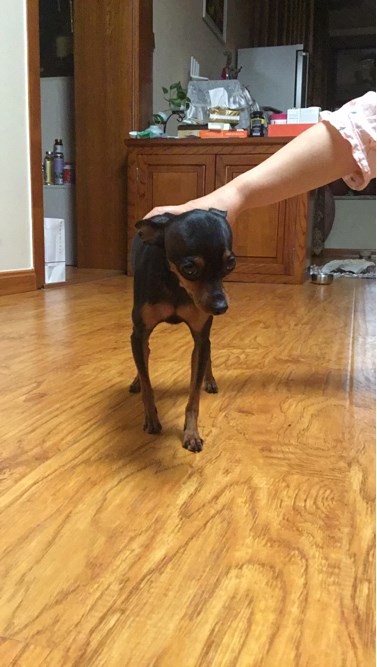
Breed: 561-n000127-miniature_pinscher